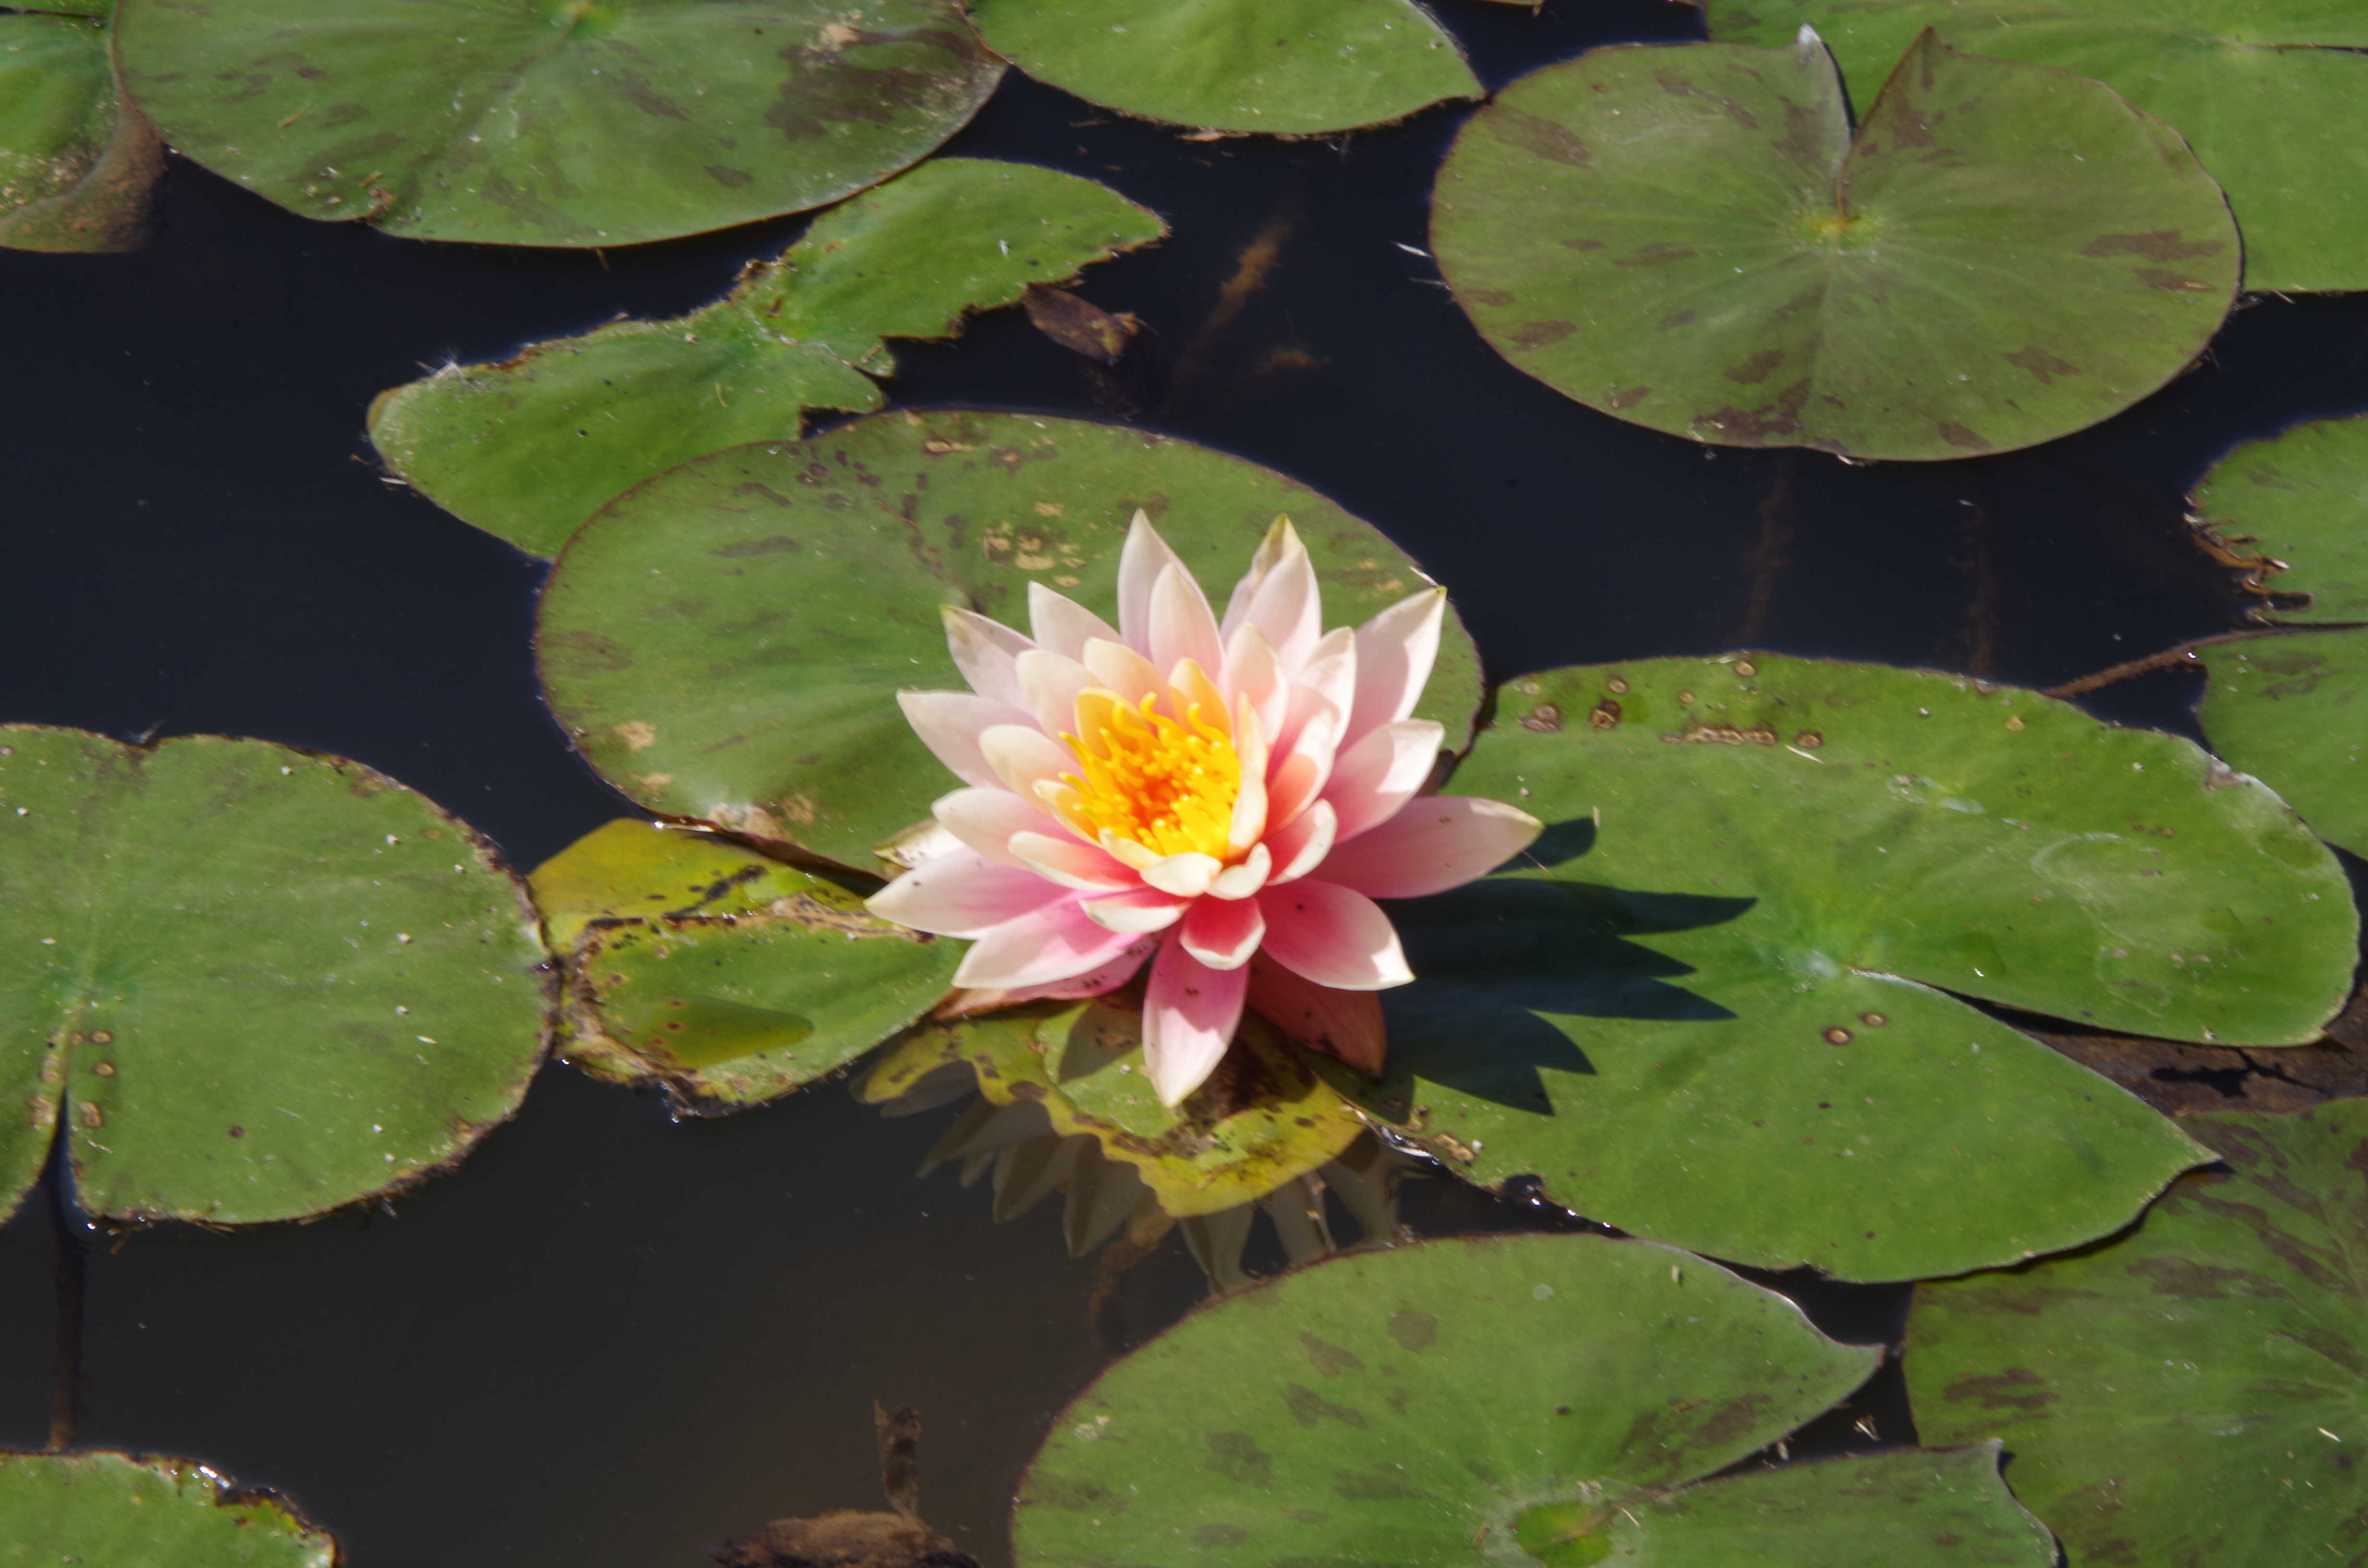
natural, flower, water, plant, lotus, green, botany, leaf, natural environment, petal, terrestrial plant, organism, vegetation, biome, sacred lotus, aquatic plant, groundcover, fragrant white water lily, lake, flowering plant, annual plant, water lily, lotus family, liquid, pond, proteales, plant stem, dicotyledon, broadleaf pond lily, wildflower, natural landscape, wetland, fluid